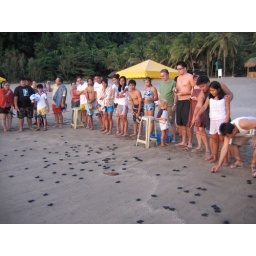
commendable turtle conservation program sponsored by the beach club